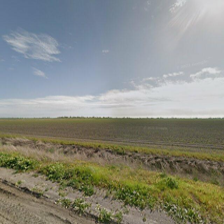
Label: streetView